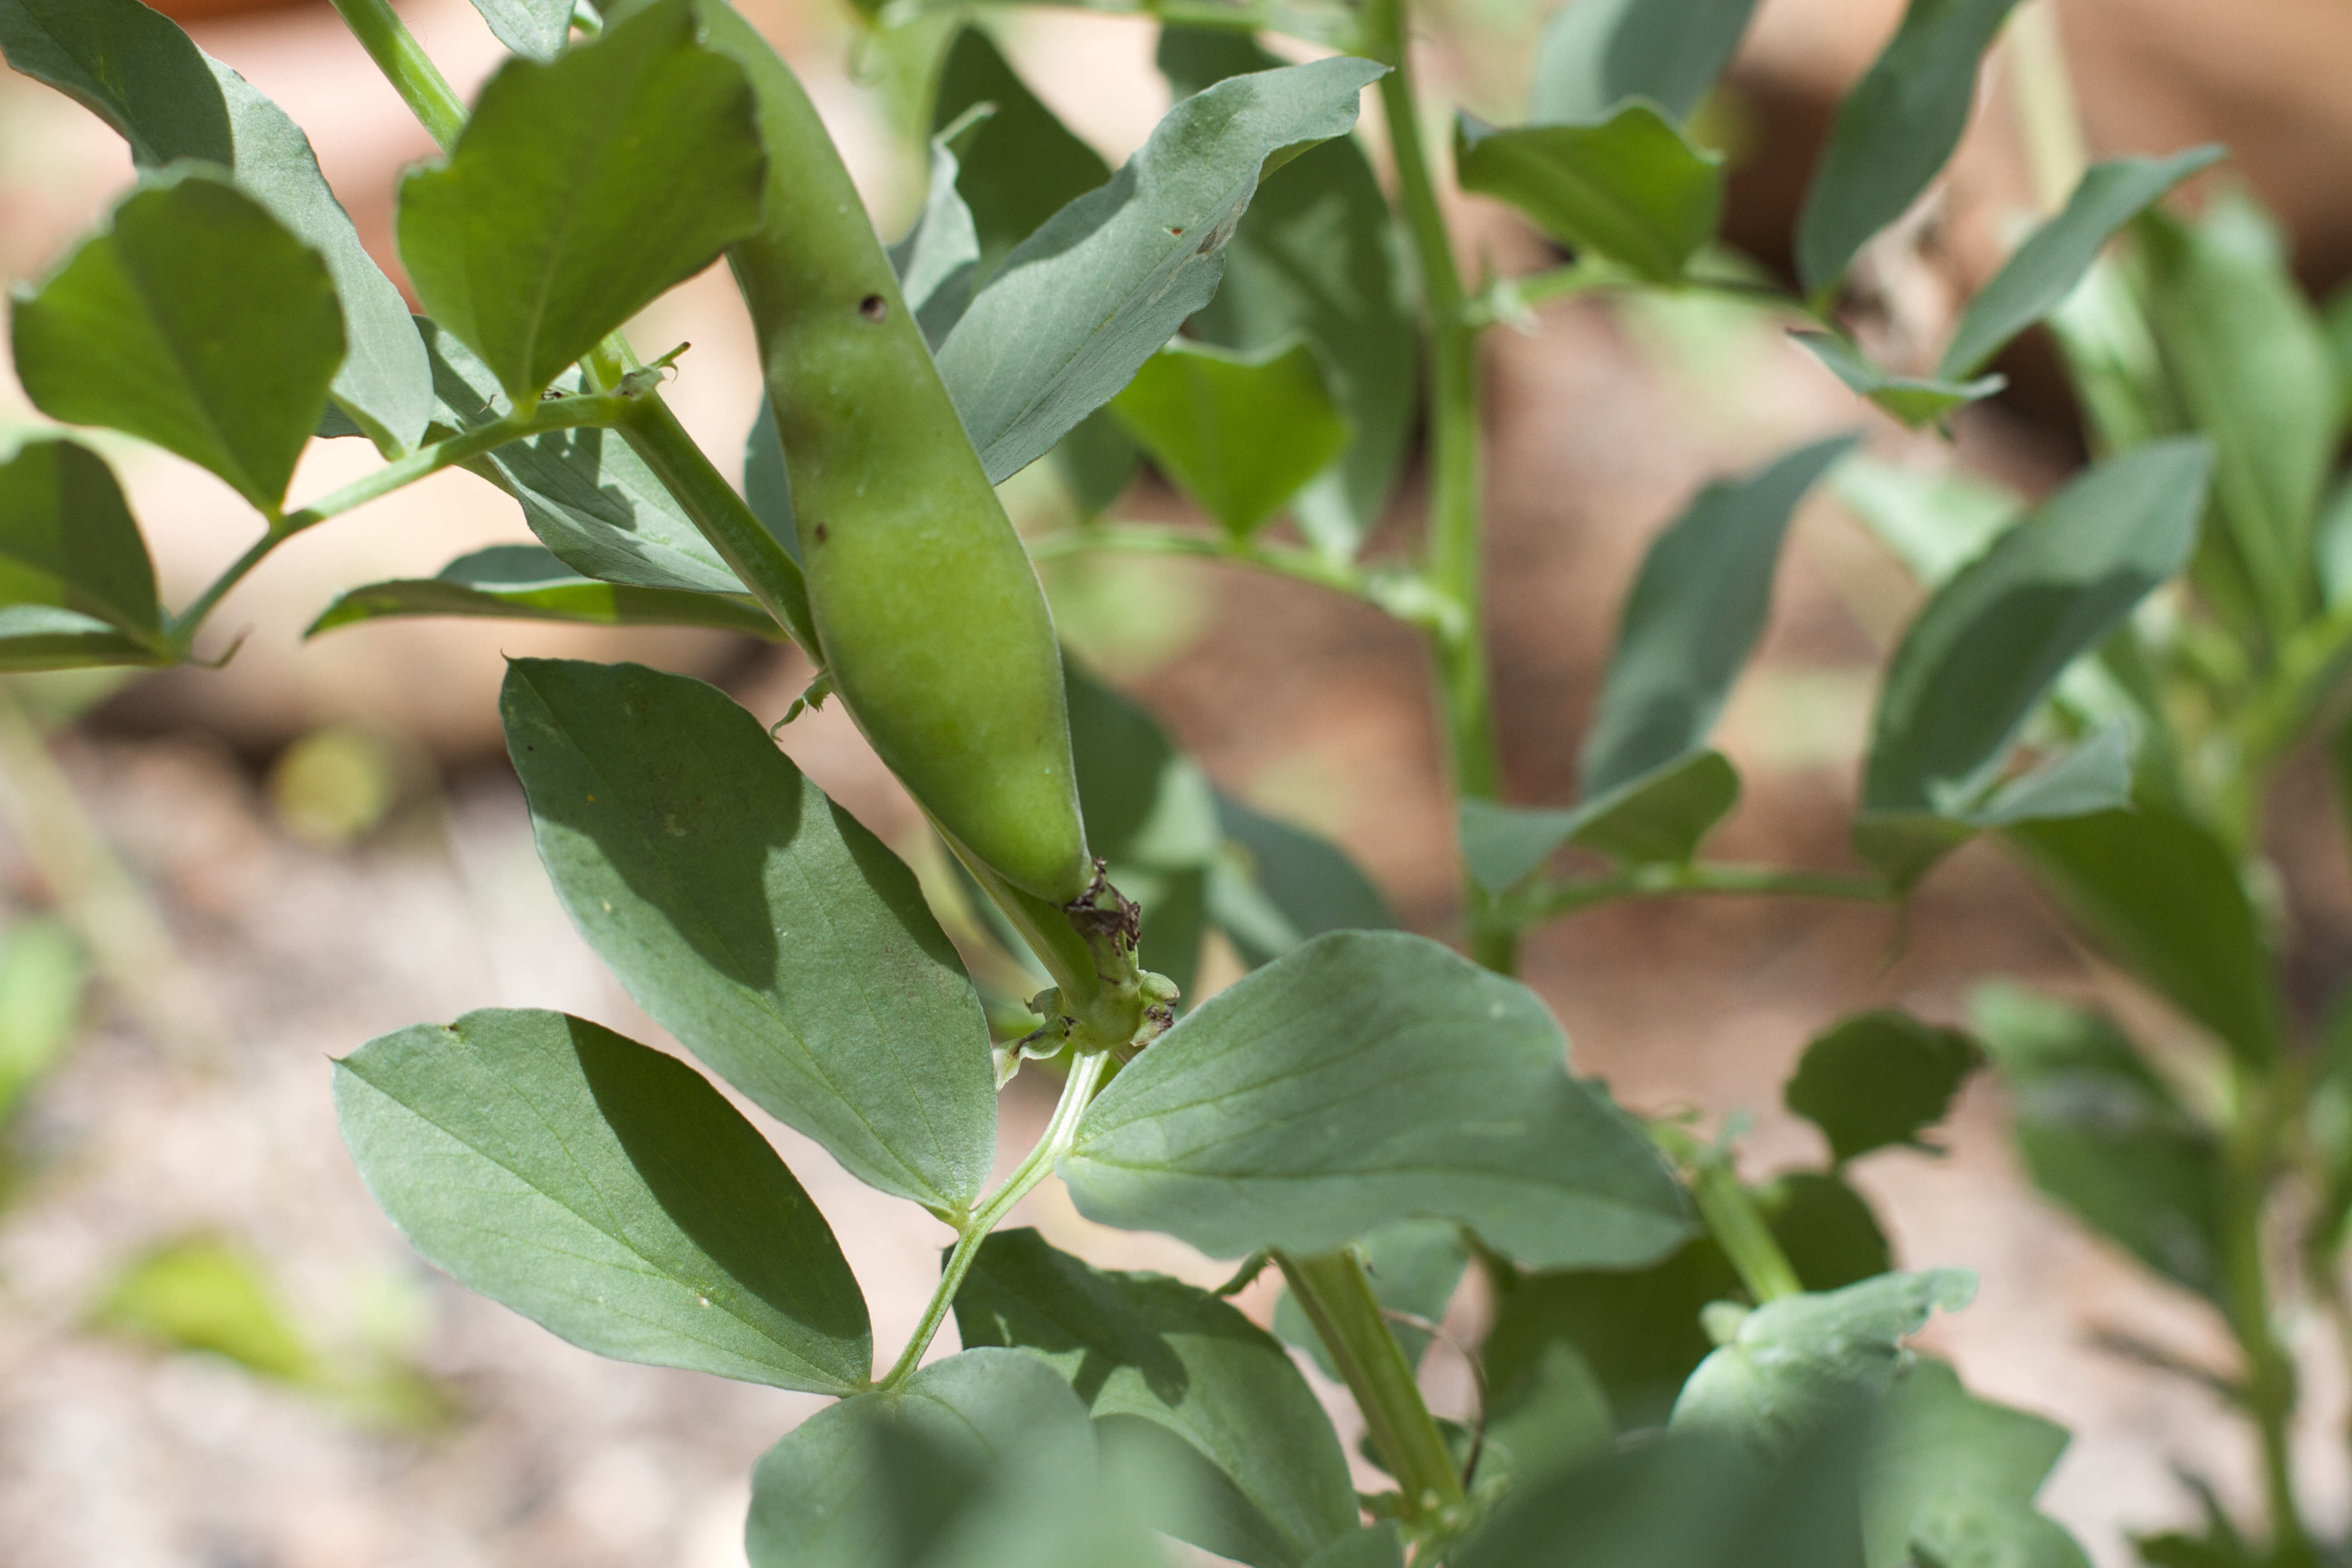
tree, plant, fruit, leaf, flower, bean, food, green, produce, botany, flora, shrub, flowering plant, land plant